Heinrich Charrasky

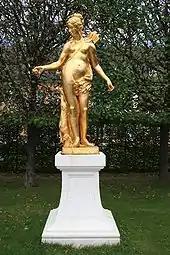
Gilded Diana statue by Heinrich Charrasky, gardens of the Schwetzingen Palace

Heinrich Charrasky or Heinrich Charasky (born 1656 Komárom, Hungary; died 1710) was a Hungarian sculptor in the 18th century. In the year 1710 Charasky was called to Heidelberg for the creation of the electorate's coat of arms at the town hall. He also created the gilded statue of Diana in the garden of the Schwetzingen Palace.